B'Day

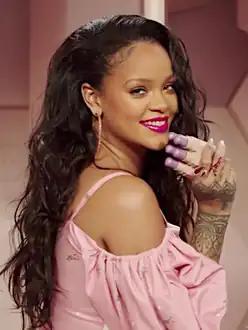
"Ring the Alarm" was falsely rumored to be written about the alleged affair between Rihanna (pictured) and Jay-Z.

"B'Day" was a subject of various controversies. The music video for its lead single "Déjà Vu" caused controversy due to its sexually suggestive content. A news article published by "Hindustan Times" reported that a particular scene in the video is suggestive of oral sex. Natalie Y. Moore of "In These Times" echoed the latter's commentary, writing that the video showcases Beyoncé "strutting her sexuality", and that in Jay-Z's scenes it "looks as if any minute now she'll give him fellatio". The video later appeared on Yahoo! Music News' list "Real Turkeys: The Worst Videos of All Time", which pointed to the negative fan reaction and stated: "It's probably the least horrific video listed ... but as far as Beyoncé videos go, it "is" a stinker." According to an MTV News staff report, as of July 2006, over two thousand people had signed an online petition addressed to Beyoncé's record label Columbia Records, demanding a reshoot for the video. By the end of August 2006, over five thousand additional fans had signed it. The petition requested the video to be taped again because it was considered to be "an underwhelming representation of the talent and quality of previous music-video projects of Ms. Beyoncé". Included in the list of offenses towards the video were "a lack of theme, dizzying editing, over-the-top wardrobe choices, and unacceptable interactions" between Beyoncé and Jay-Z. Beyoncé's dance moves were also called into question by the petition, qualifying them as "erratic, confusing and alarming at times". Additionally, fans complained about sexual theme depicted in the video, describing that some scenes as "unacceptable interactions [between Beyoncé and Jay-Z]" while also complaining of a "non-existent sexual chemistry" between the two.